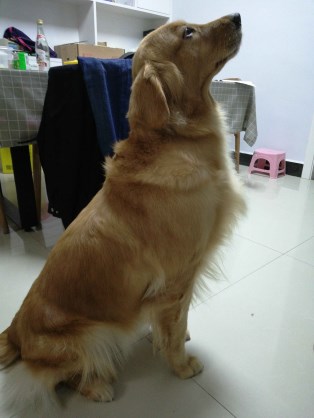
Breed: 5355-n000126-golden_retriever